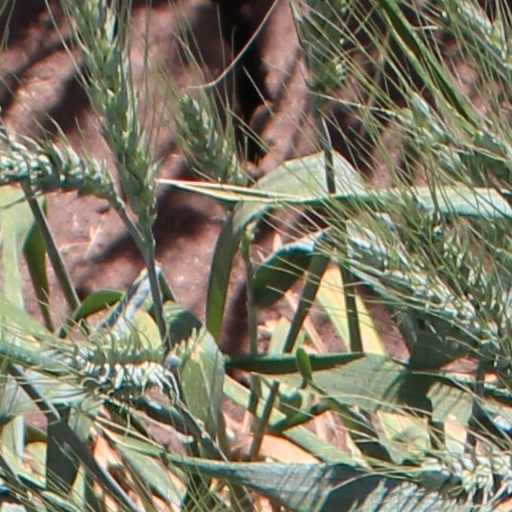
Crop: wheat